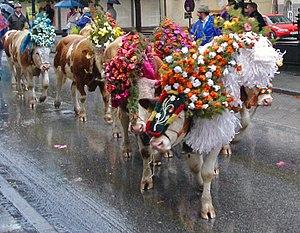
La culture de l'Allemagne, pays de l'Europe centrale, désigne d'abord les pratiques culturelles observables de ses habitants.
L'Almabtrieb est, dans les régions alpines de langue allemande, la redescente des vaches des alpages à la fin de la saison estivale et leur remise aux propriétaires qui leur feront passer l'hiver dans les étables. La même fête se retrouve en Vallée d'Aoste, appelée Desarpa, le mot Valdôtain désignant la désalpe.